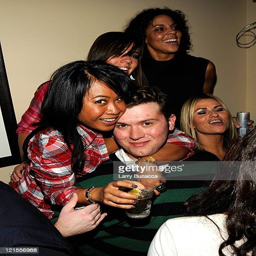
person and guests attend party